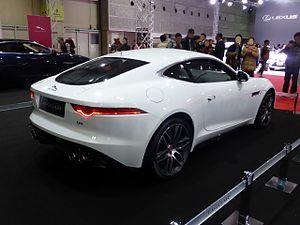
La F-Type est une voiture de sport produite depuis 2013 par le constructeur automobile britannique Jaguar, filiale du constructeur indien Tata Motors depuis 2008.